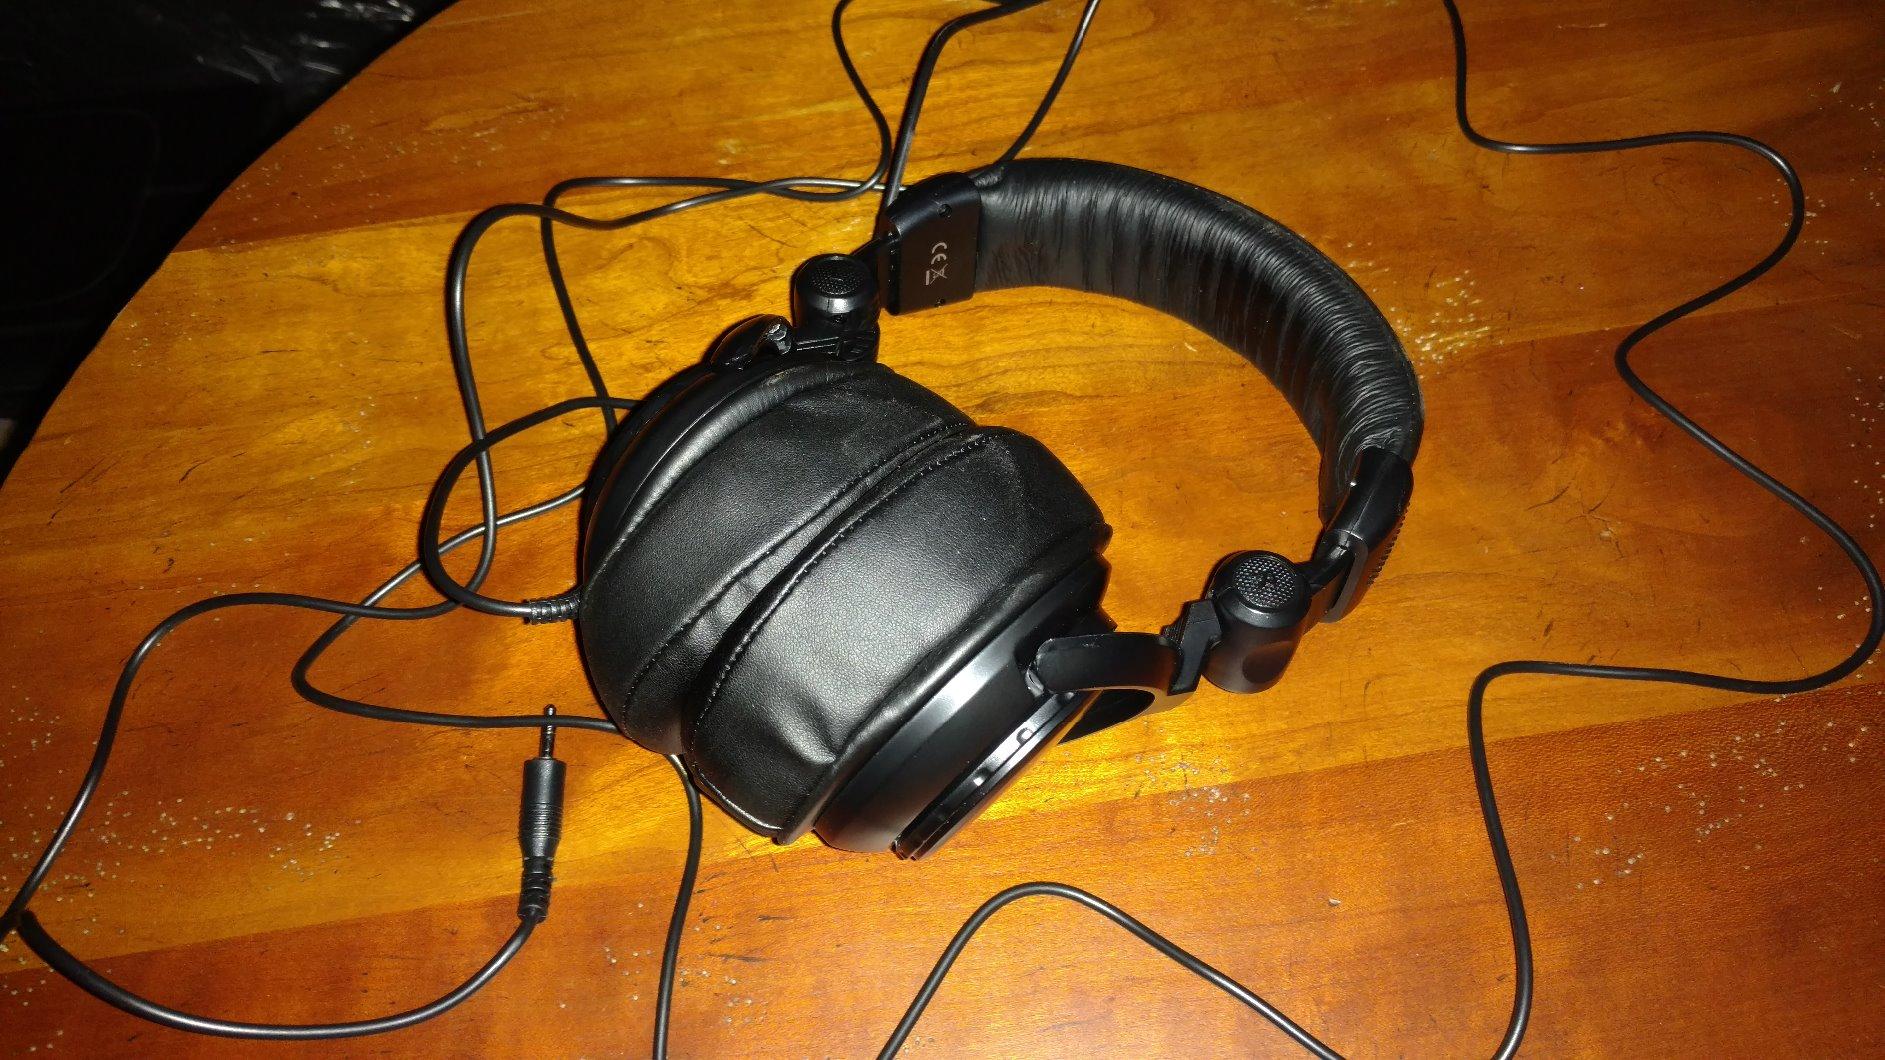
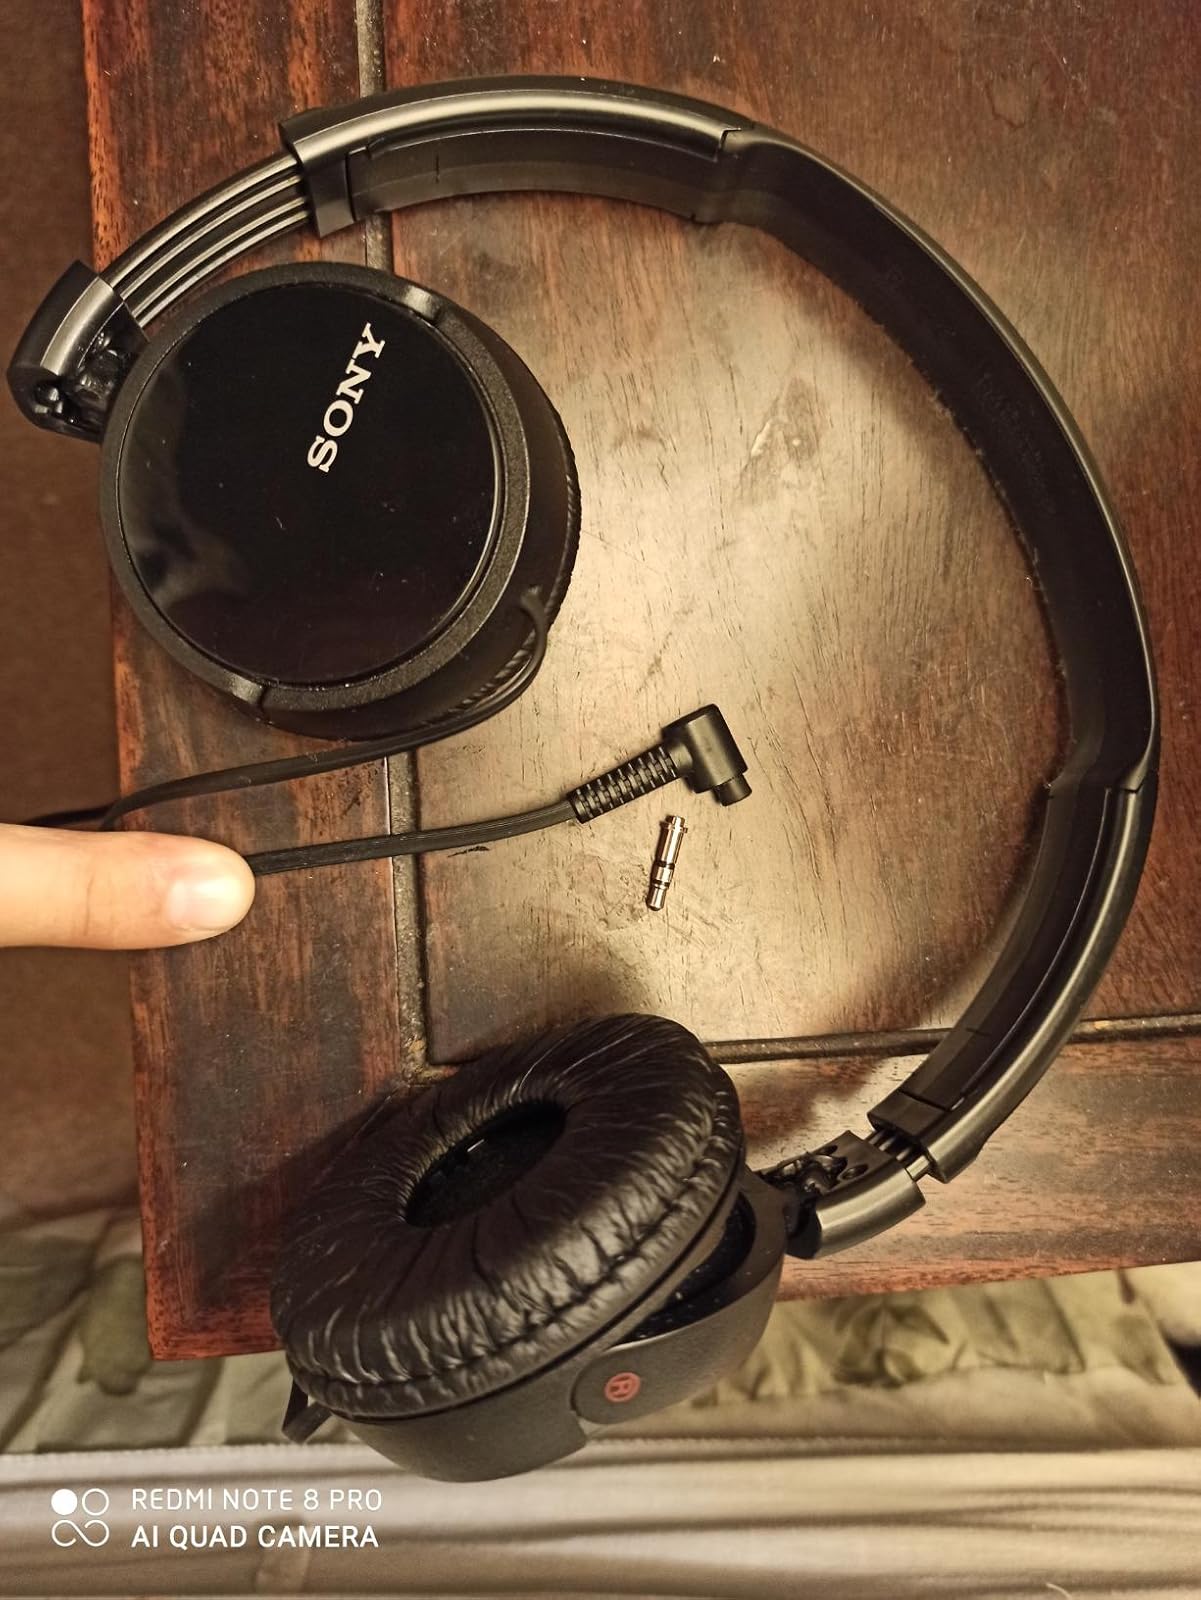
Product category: headphones
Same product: no